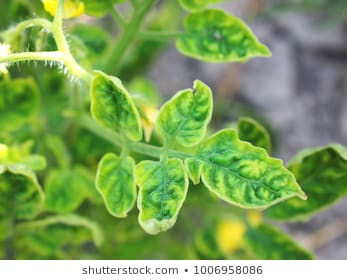
Labels: Tomato leaf yellow virus, Tomato leaf yellow virus, Tomato leaf yellow virus, Tomato leaf yellow virus, Tomato leaf yellow virus